George Arliss

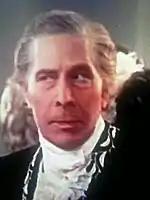
George Arliss in "The House of Rothschild" (1934)

Arliss built a production unit at Warners' both in front of and behind the cameras. Maude T. Howell, his stage manager, became an assistant producer and was one of the few female film executives in Hollywood at that time. After his first three films, Arliss approved John Adolfi, a capable Warners director who was open to collaboration with him. Adolfi soon was regarded as a successful director of the critically and financially acclaimed Arliss films. Arliss preferred to use the same reliable actors, such as Ivan Simpson (who was also a sculptor) and Charles Evans. He had an eye for discovering unknown talent, such as James Cagney, Randolph Scott and Dick Powell. Despite his extensive involvement in the planning and production of his films, Arliss claimed credit only for acting.